Pullman Memorial Universalist Church

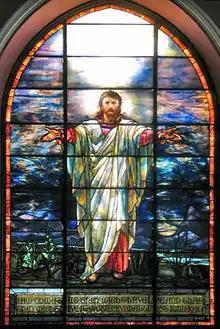
"Christ the Consoler" Memorial Window by Tiffany

The society then turned to the need for a minister since they had been without a permanent minister after Rev. John A. Copeland left in October, 1893. The congregation invited a wide variety of ministers to preach on summer Sundays so they would hear regular sermons and could look over possible permanent ministers. Reverend Thomas Borden began the summer by preaching at the courthouse on June 17. He was followed by Rev. Dr. James M. Pullman; Rev. Miss Henrietta Moore, of Ohio; Rev. Dr. Charles Fluhrer, of Grand Rapids, Michigan; Rev. J .H. Holder, of Amherst, Massachusetts; Rev. Alice K. Wright (wife of Rev. Alfred Ellsworth Wright) of Brooklyn; and, finally, on September 14, by Rev. Francis A. Gray of Nashua, New Hampshire.